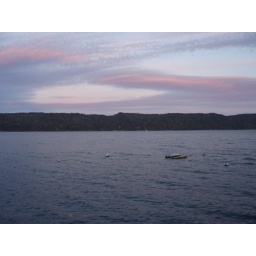
pink &amp;amp; purple sky, glass of wine in hand, talking and laughing as the moonlight glittered on the water